Cameron Hepple

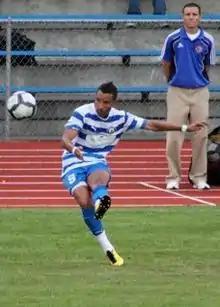
Hepple taking a freekick for the Pumas

Cameron Robert Hepple (born 19 May 1988) is a Bahamian footballer who plays for Lyford Cay.